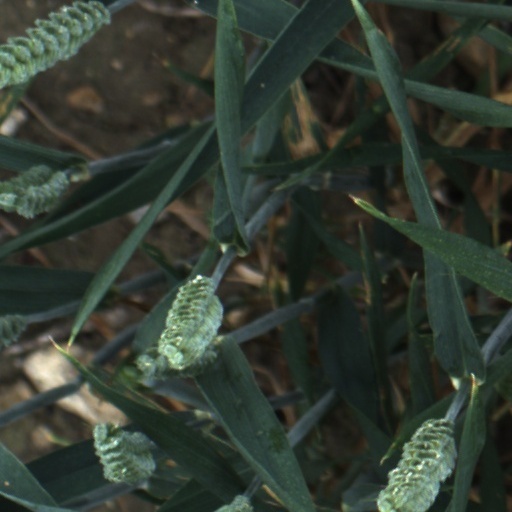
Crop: wheat